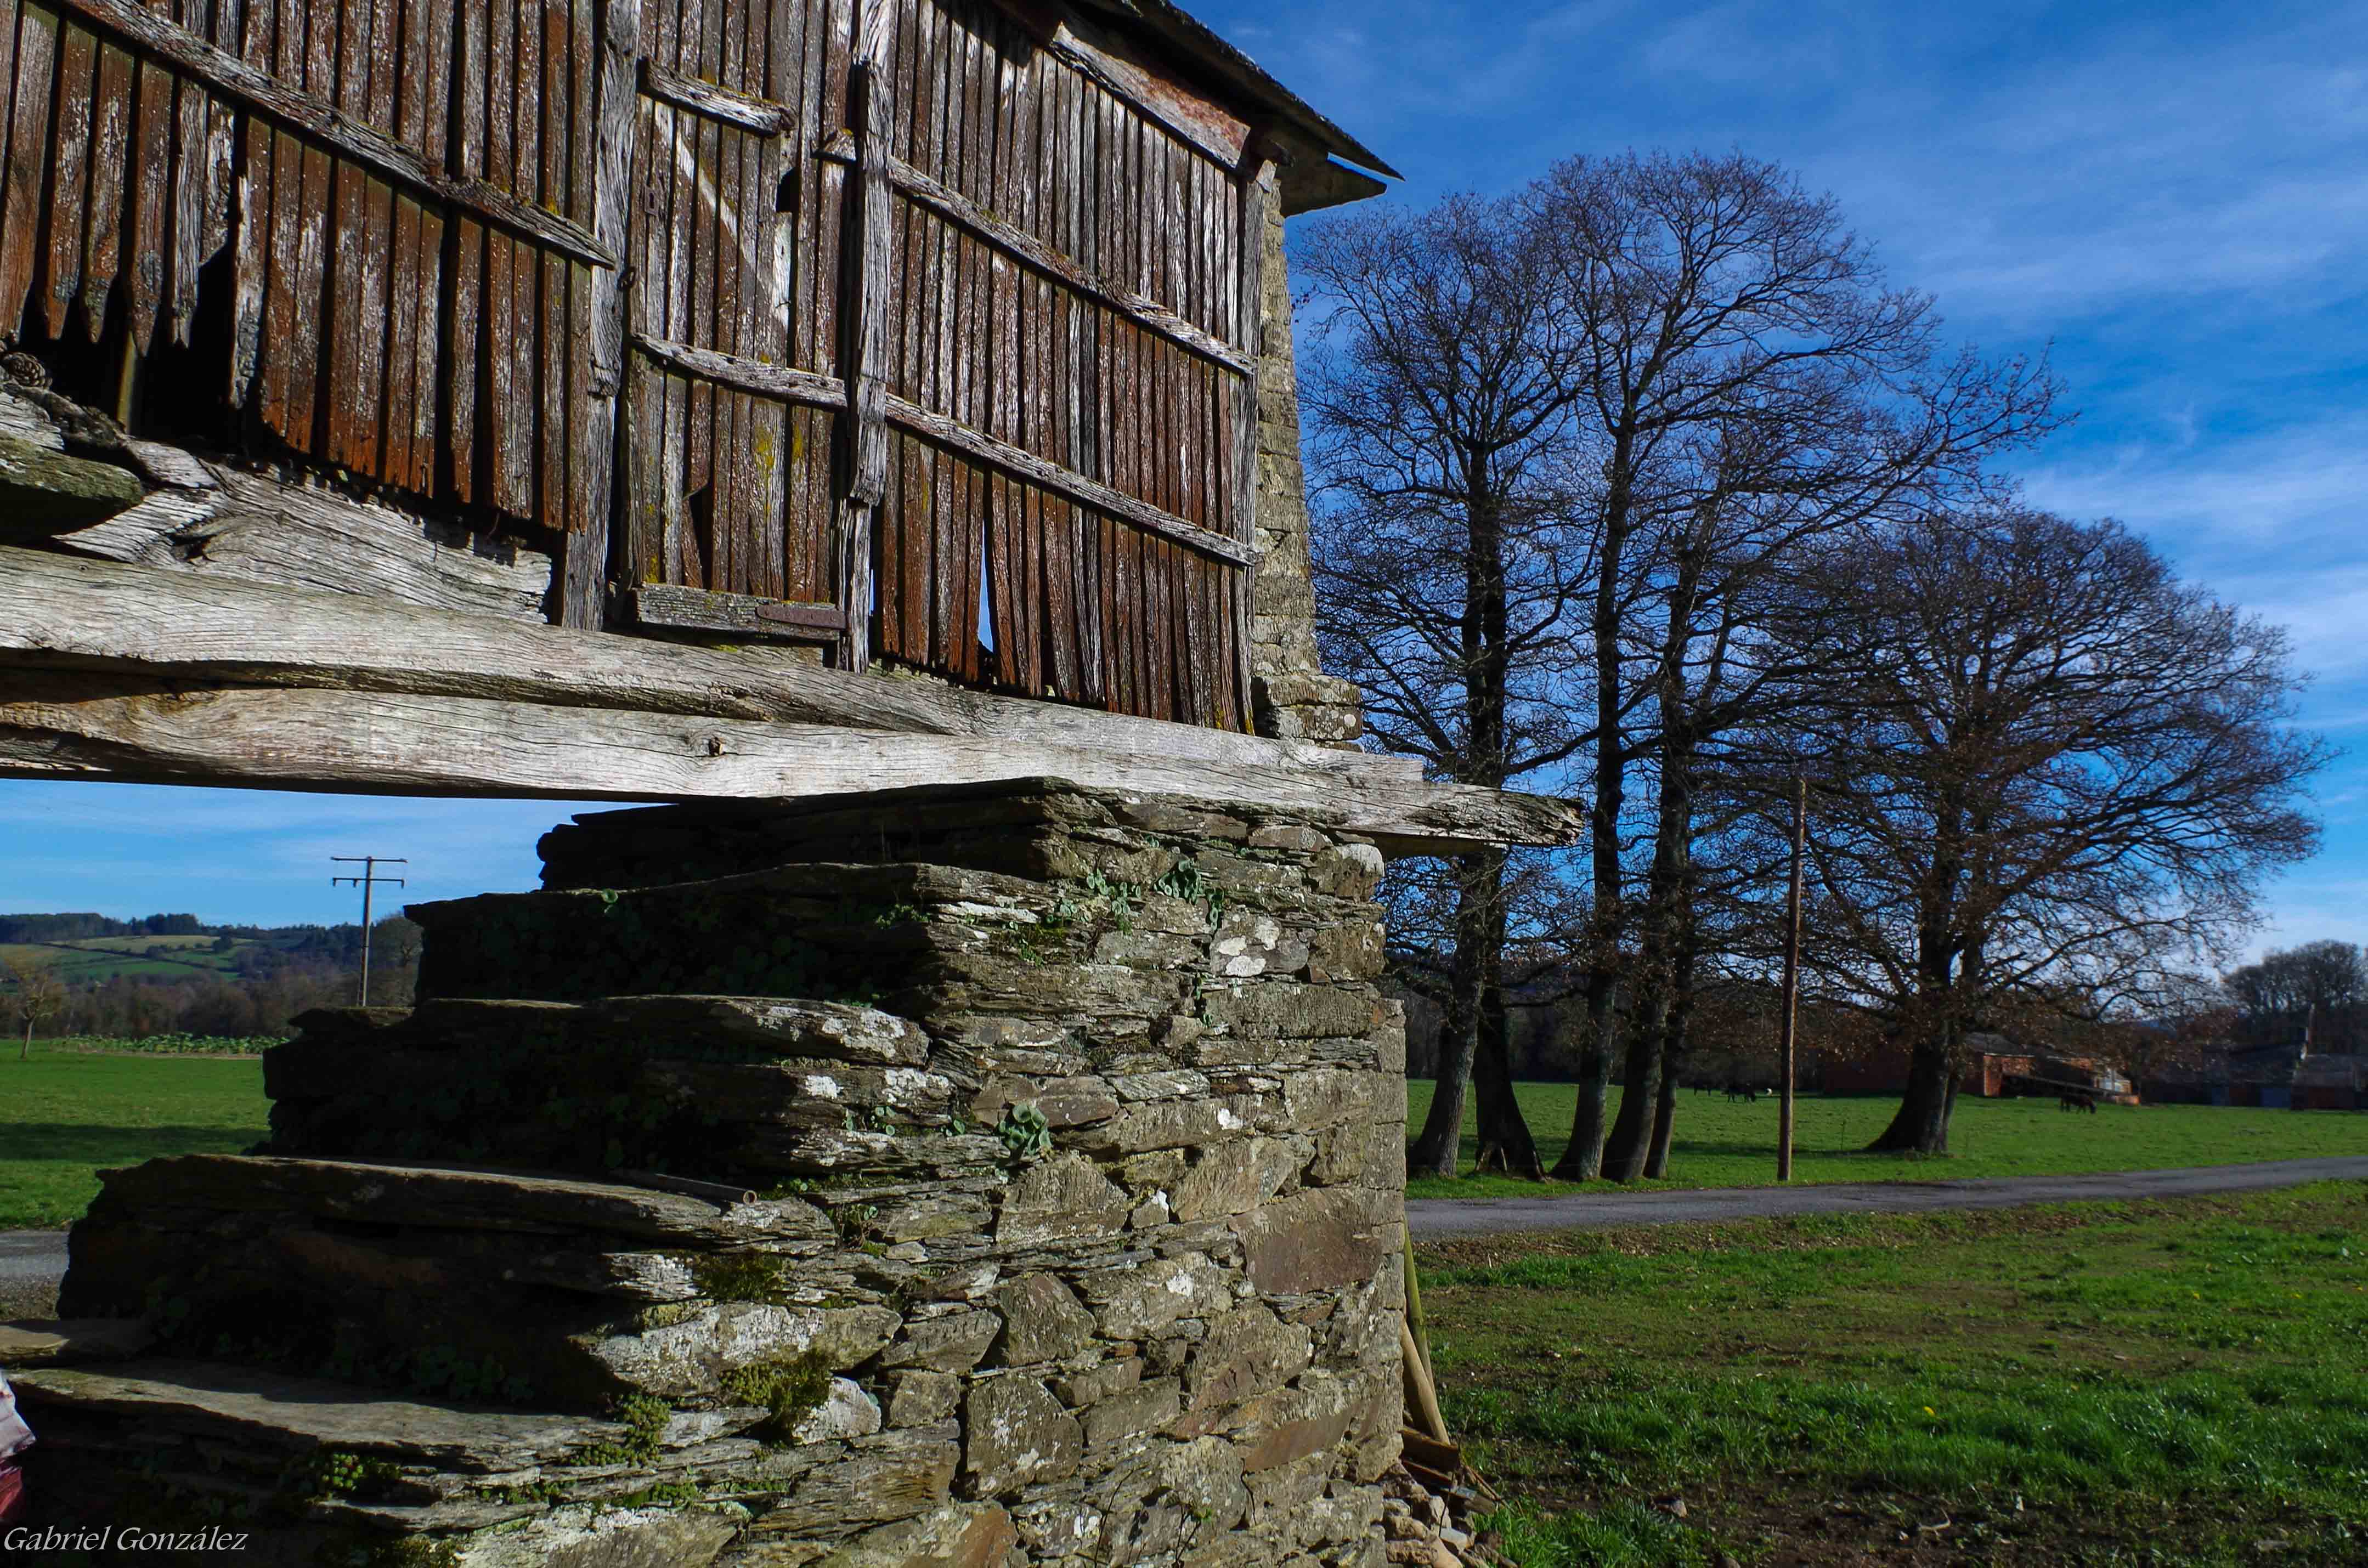
landscape, tree, architecture, house, building, home, wall, waterway, spain, ruins, espaa, galicia, paisajes, estate, ggl1, gaby1, meira, meiragaliciaespaa, pentaxk30, galiciarural, rural area